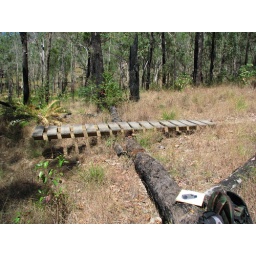
see-saw on a mountain bike trail in the Herberton Range